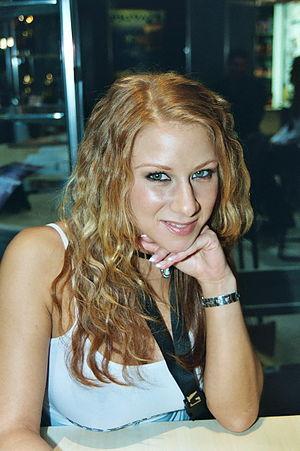
Julia Taylor est une actrice pornographique hongroise. Elle a tourné de nombreux rôles dans des films pour le Private Media Group, tels que le rôle de Cléopâtre dans Private Gold No. 61: Cleopatra et Private Gold No. 64: Cleopatra No. 2 – The Legend of Eros.